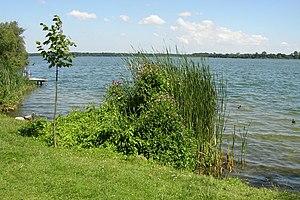
Zarrentin am Schaalsee est une ville de Mecklembourg-Poméranie-Occidentale, en Allemagne, dans l'arrondissement de Ludwigslust-Parchim.